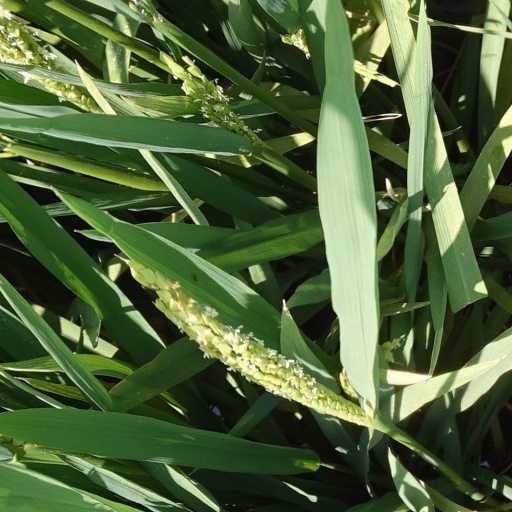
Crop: rice